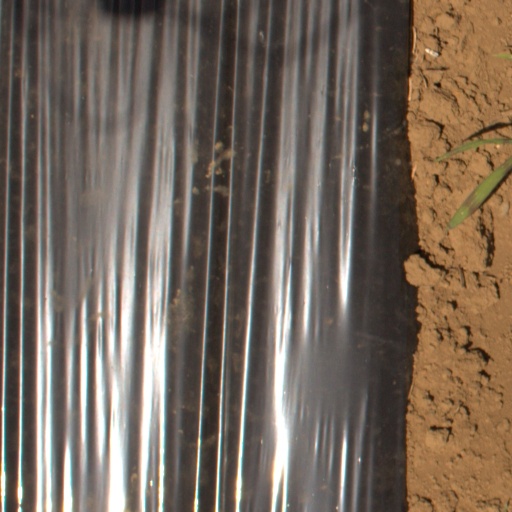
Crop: Jerusalem artichoke